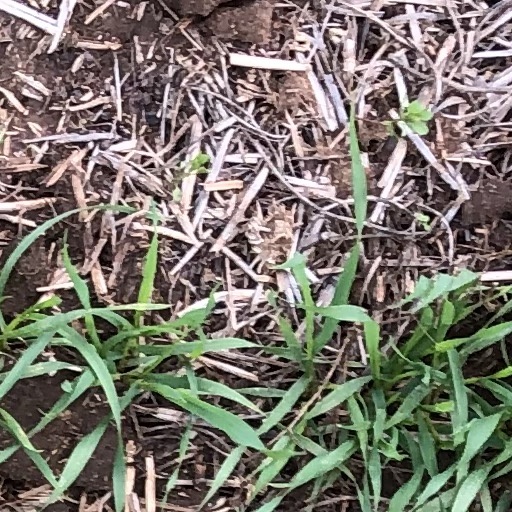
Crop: wheat